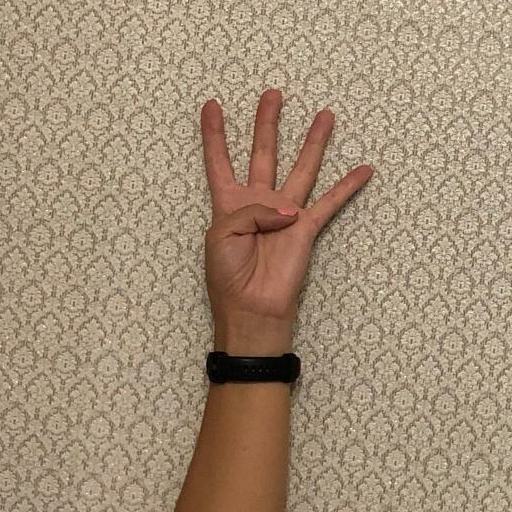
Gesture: four